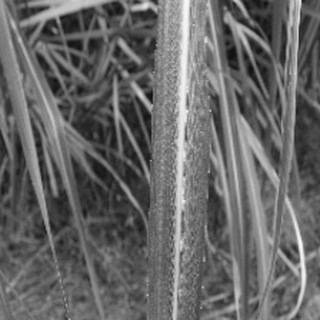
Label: sugarcane_bacterial_blight